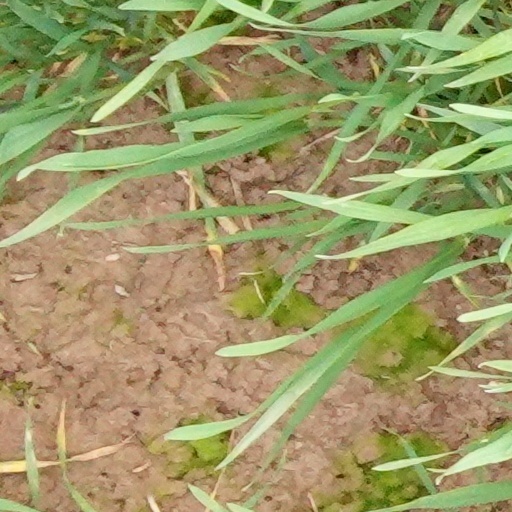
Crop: wheat